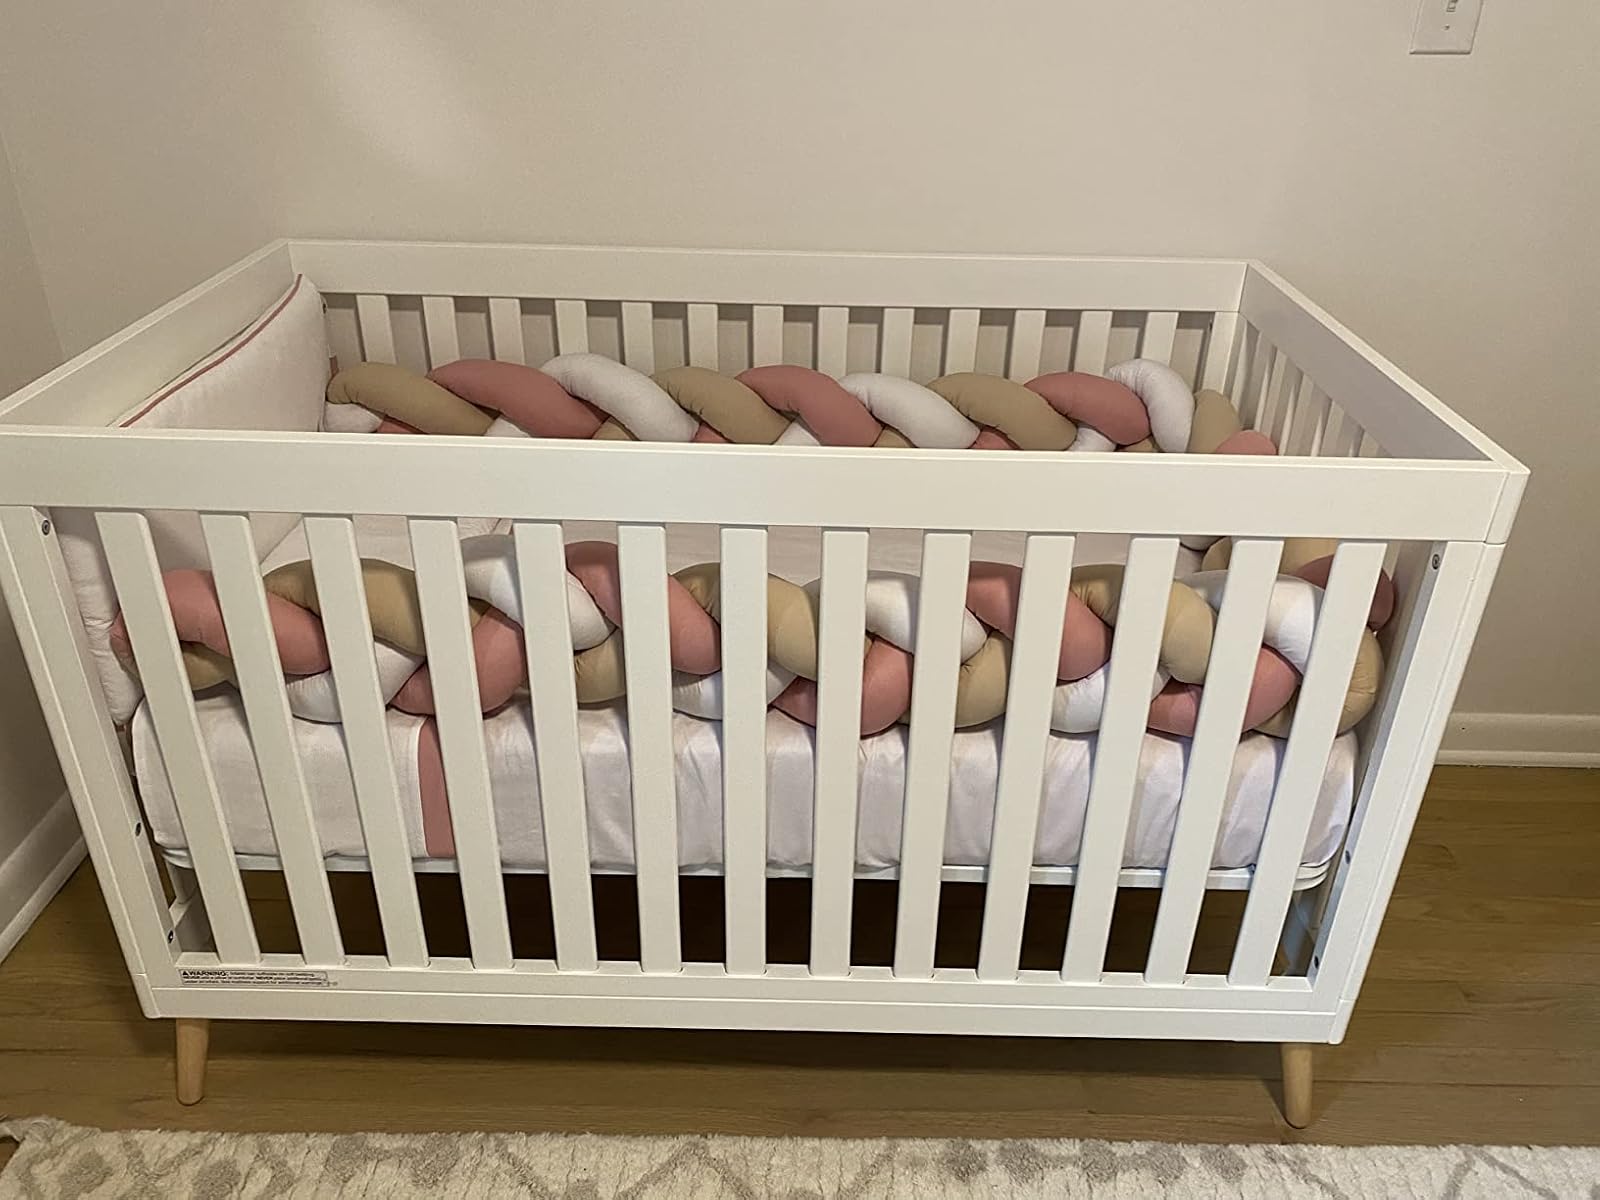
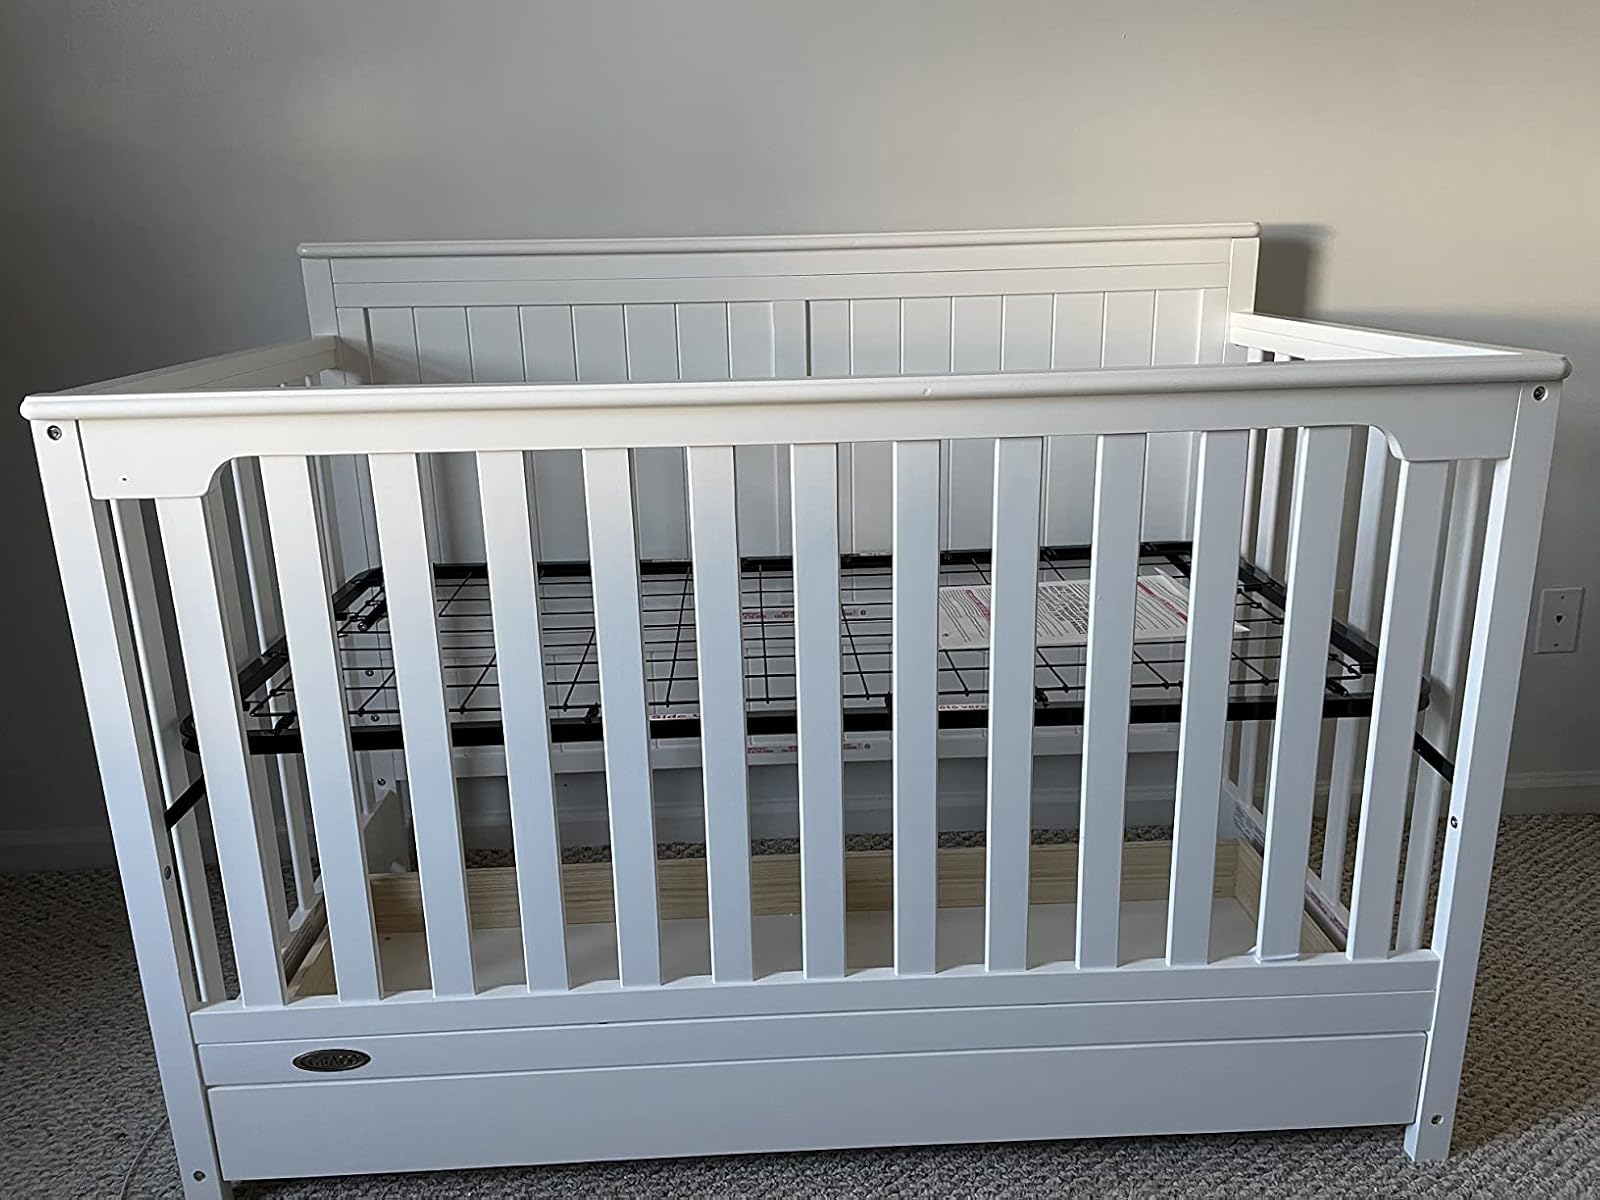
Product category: products_crib
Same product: no